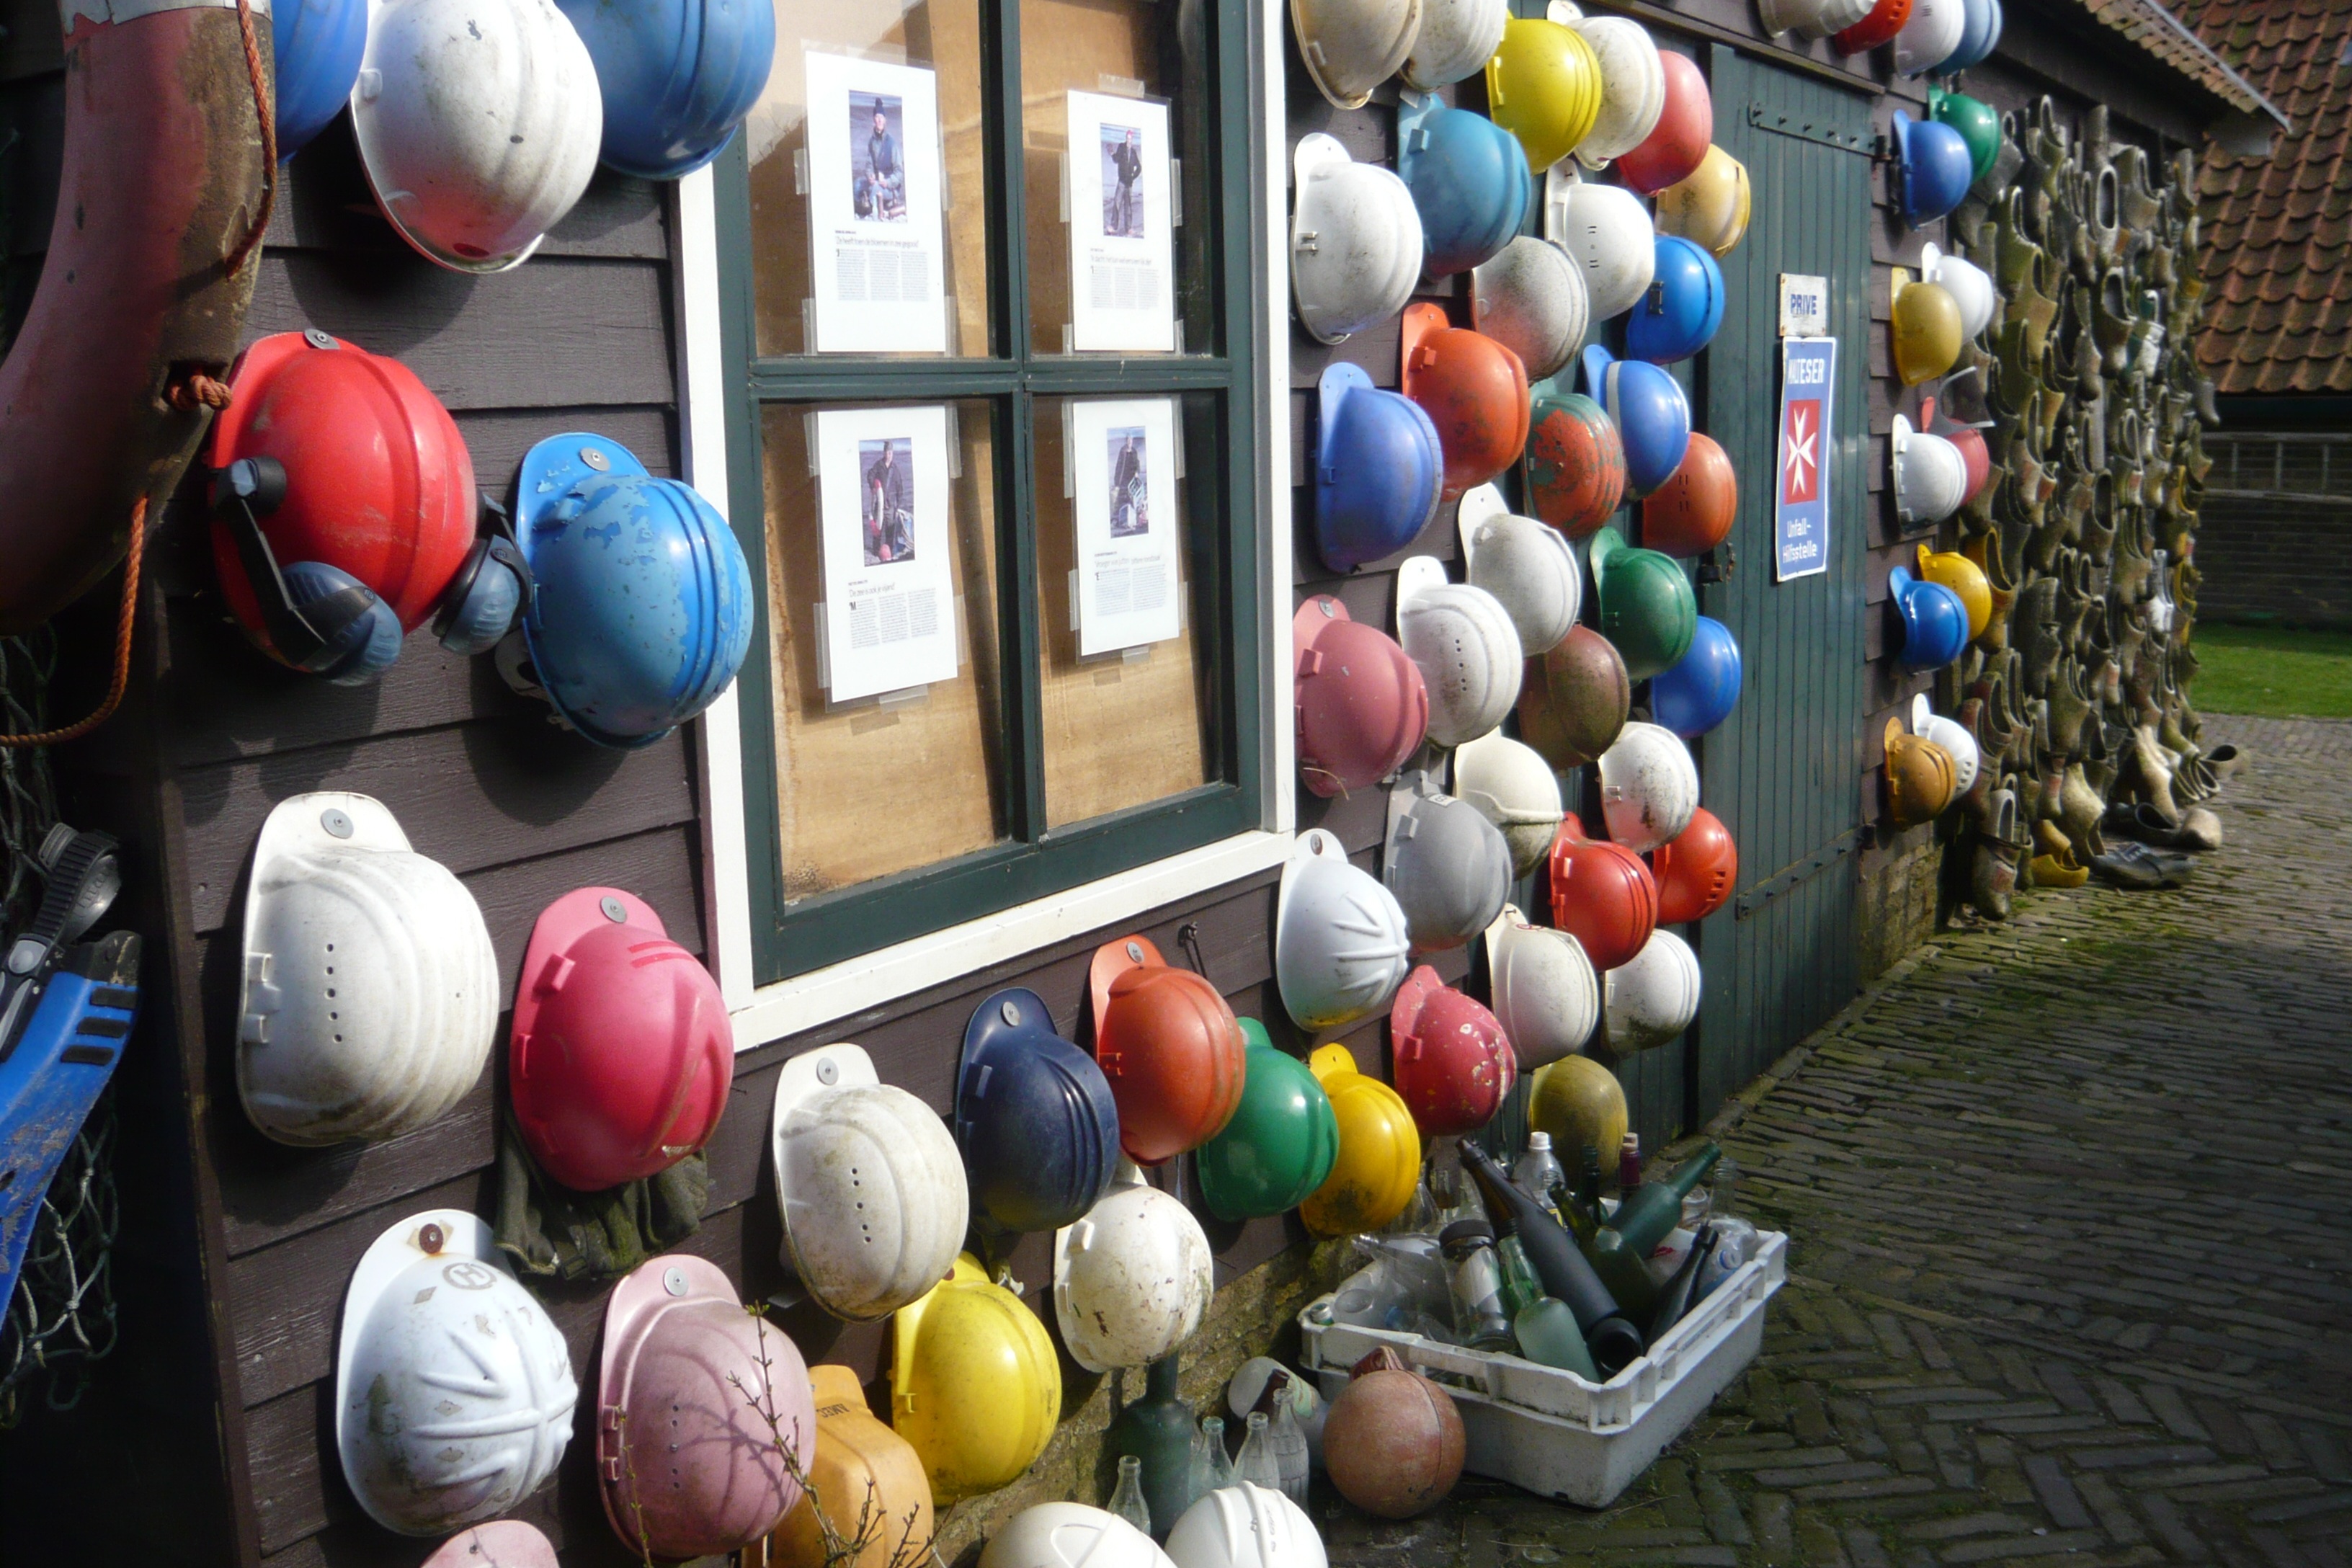
color, market, toy, public space, found, helmets, washed up, strandjutters museum